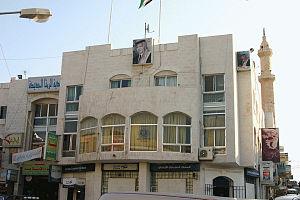
Ar Ramtha, également connue sous le nom d'Al-Ramtha est une ville de l'extrême nord-ouest de la Jordanie, située près de la frontière syrienne. Rattachée administrativement au gouvernorat d'Irbid, elle a une population de 120 365 habitants.